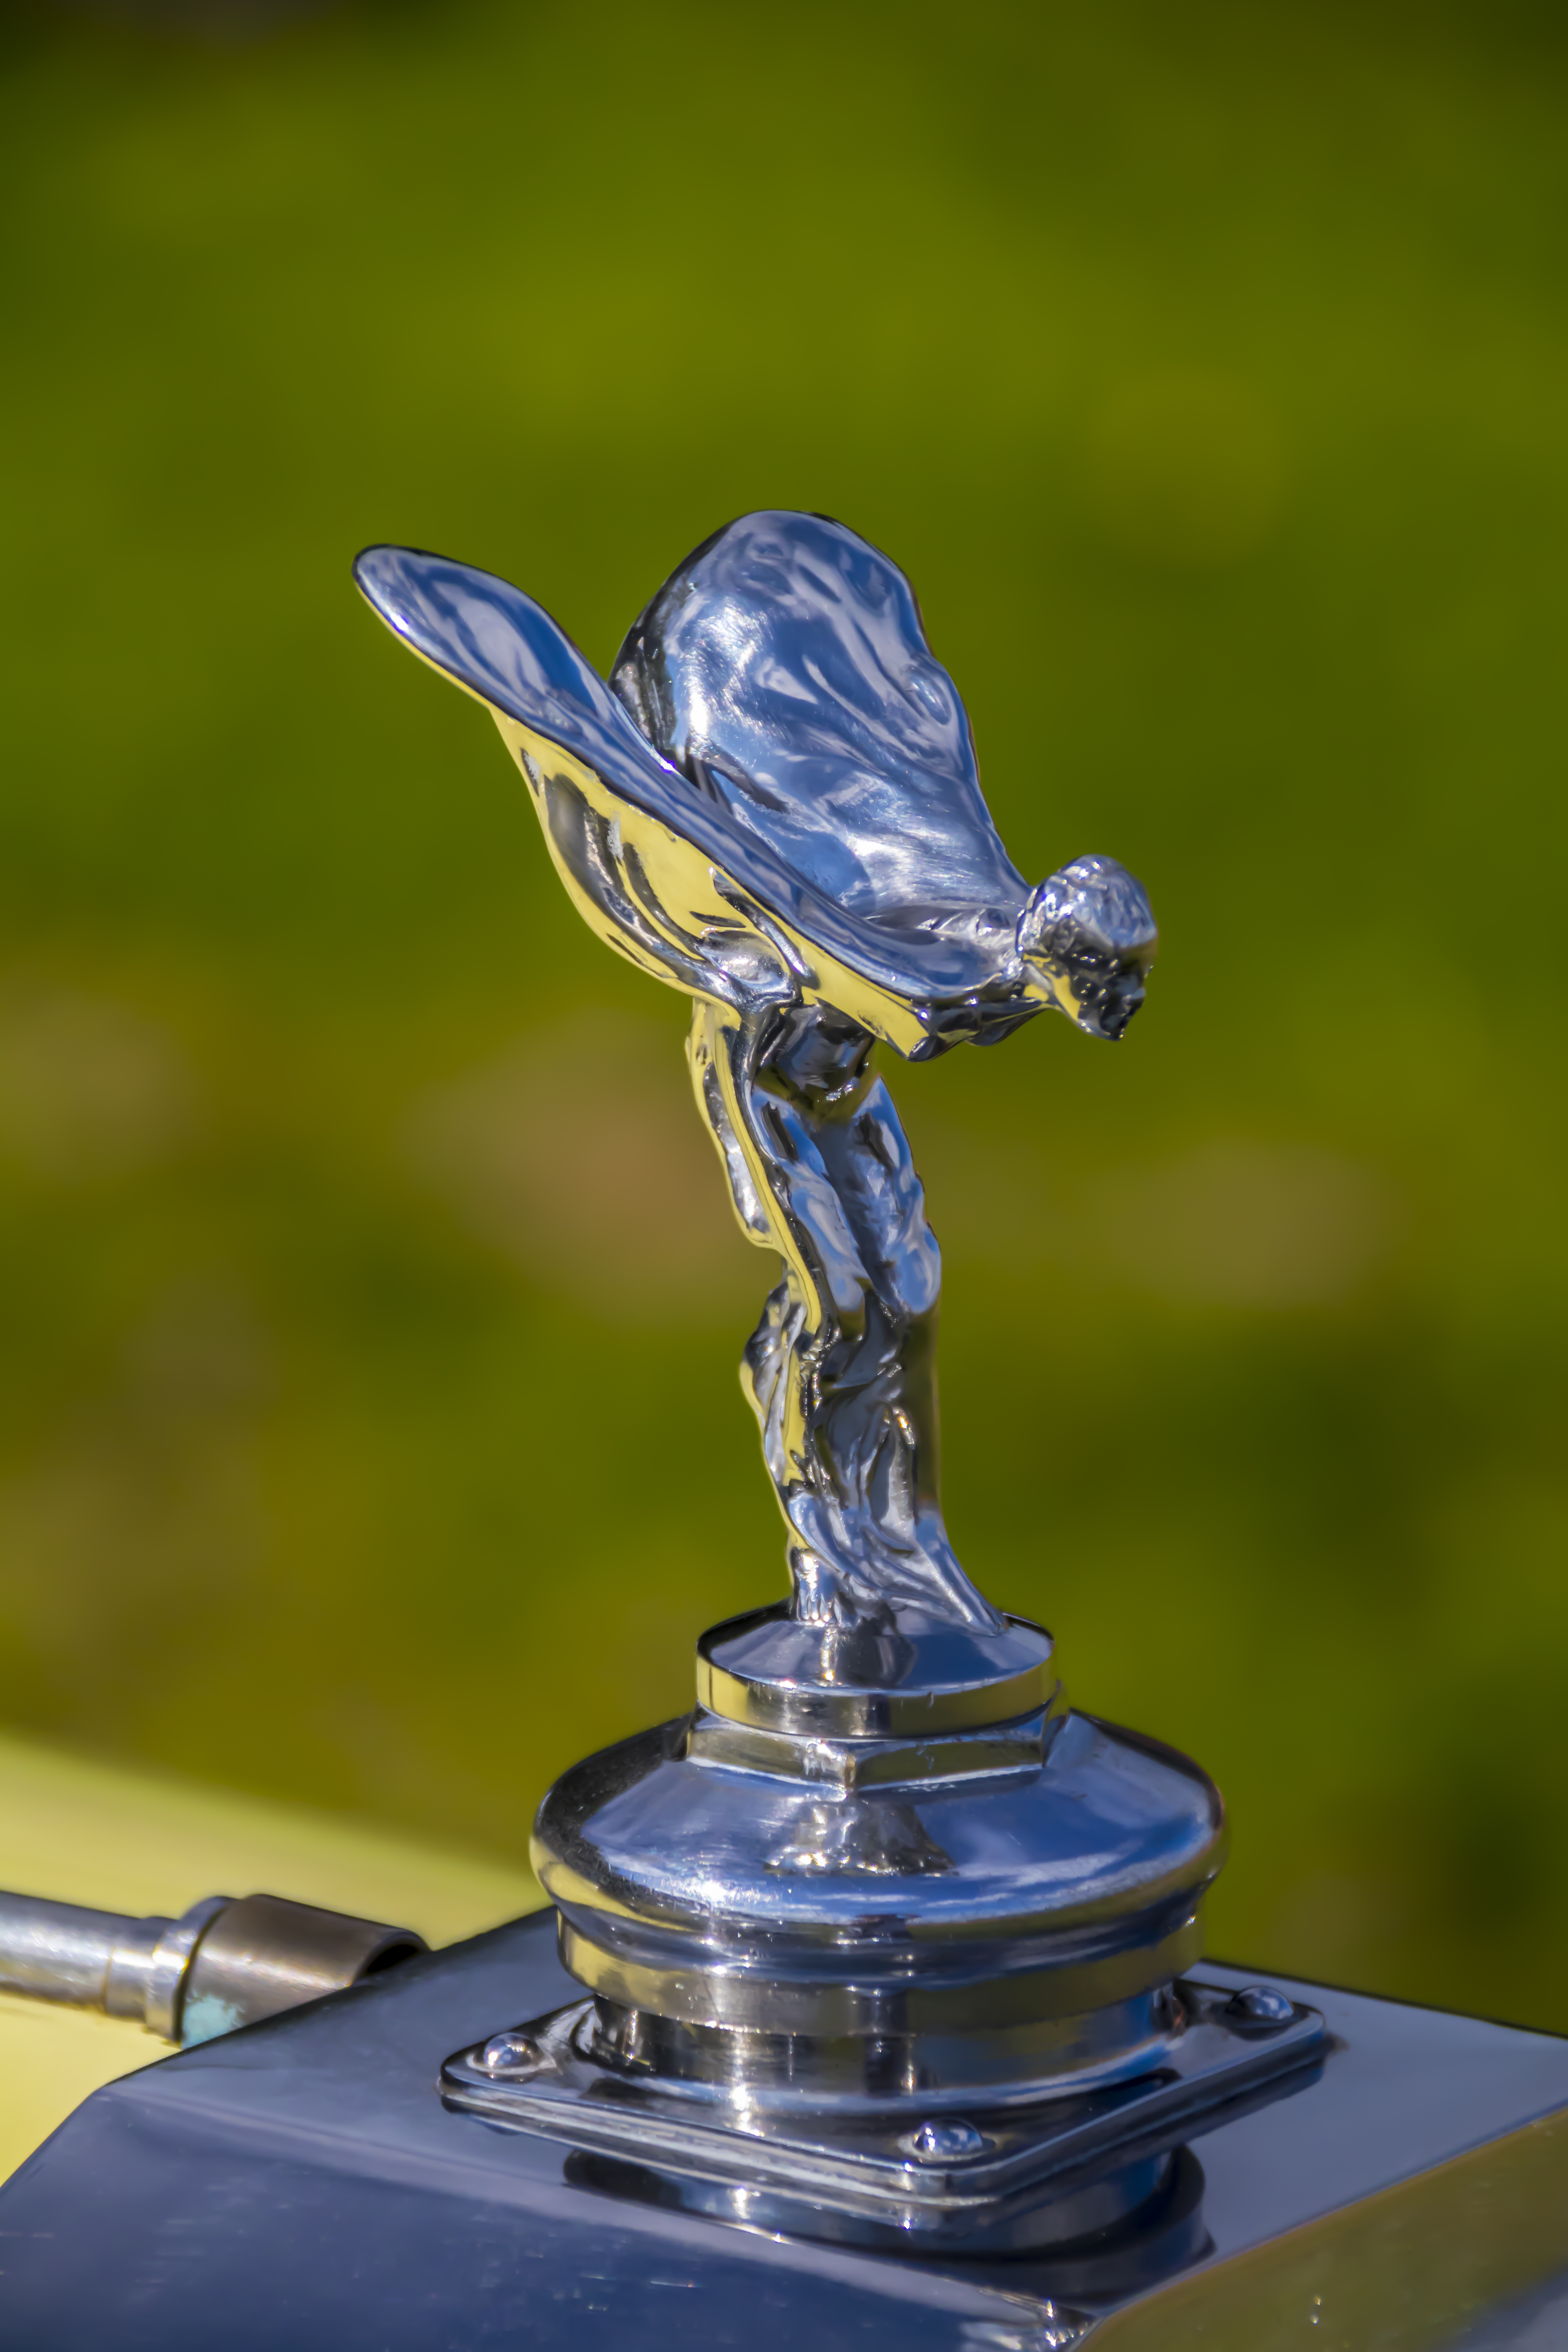
rolls royce, flying lady, silver lady, hood ornament, mascot, chrome, hood, car, motor vehicle, plant, electric blue, classic, glass, classic car, vehicle, luxury vehicle, liquid, emblem, symbol, Transparent material, kit car, nickel, fashion accessory, antique car